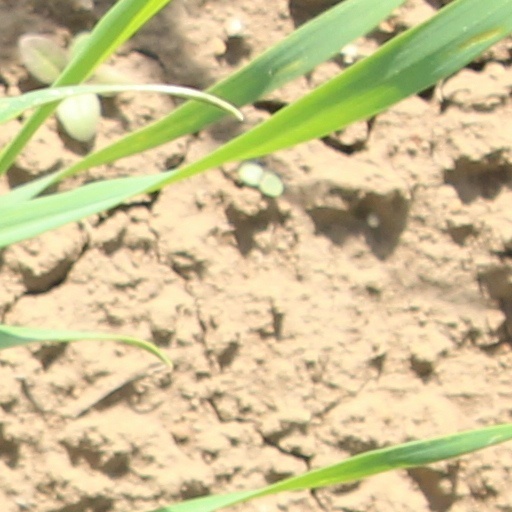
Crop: wheat